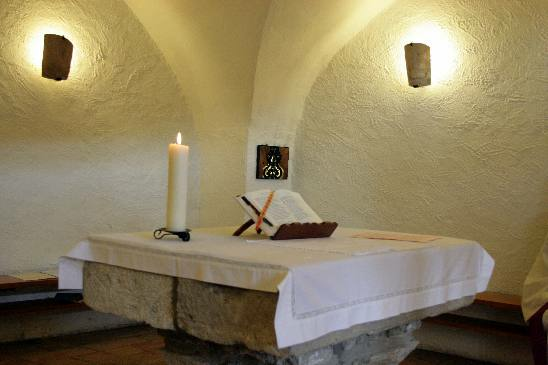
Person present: No